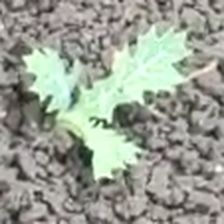
Weed species: Bilayat_(Mexicana_Argemone)